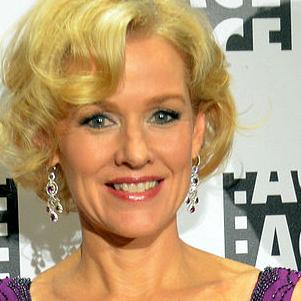
Age: 47